Mano Negra (band)

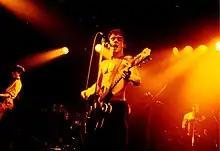
Mano Negra live at Club Quatro, Shibuya, Tokyo, 1990.

Mano Negra (complete Spanish name: "La Mano Negra", sometimes abbreviated to "La Mano" in France) was a French music group active from 1987 to 1994 and fronted by Manu Chao. The group was founded in Paris by Chao, his brother Antoine and their cousin Santiago, all born of Galician and Basque parents with partly Cuban roots. Their songs were mostly in Spanish, English and French, often switching from one language to the other in the same song or in the middle of a sentence or title (e.g. "Puta's Fever"). They also had a hit song in Arabic. They are considered pioneers of world fusion.